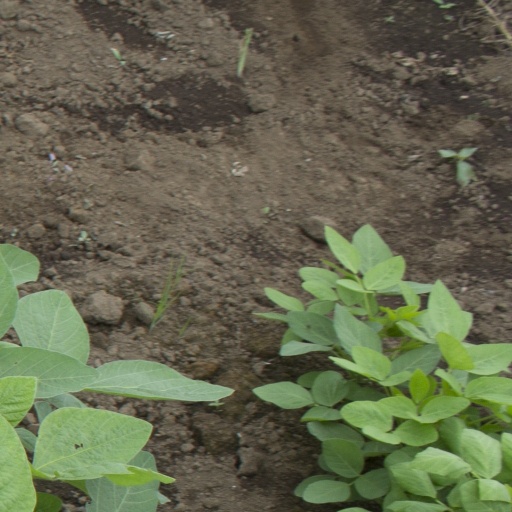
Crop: soybean